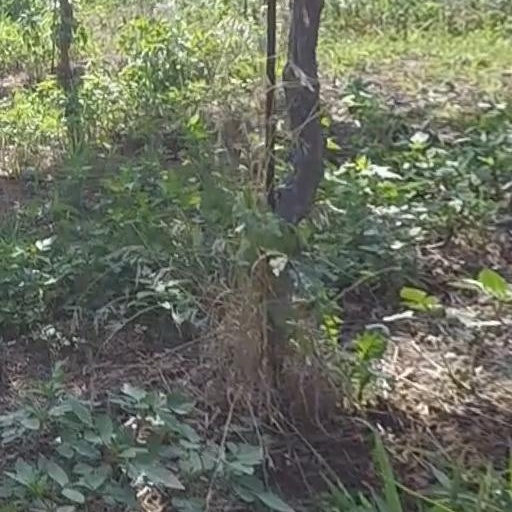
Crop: grape